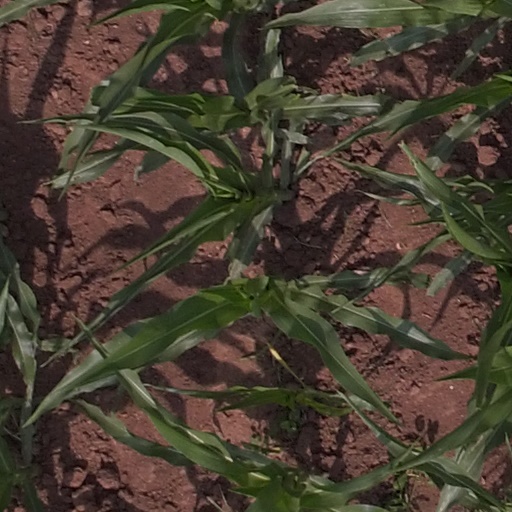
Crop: maize; corn